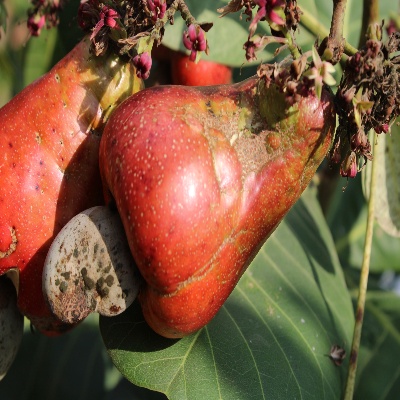
Crop: Cashew
Condition: healthy